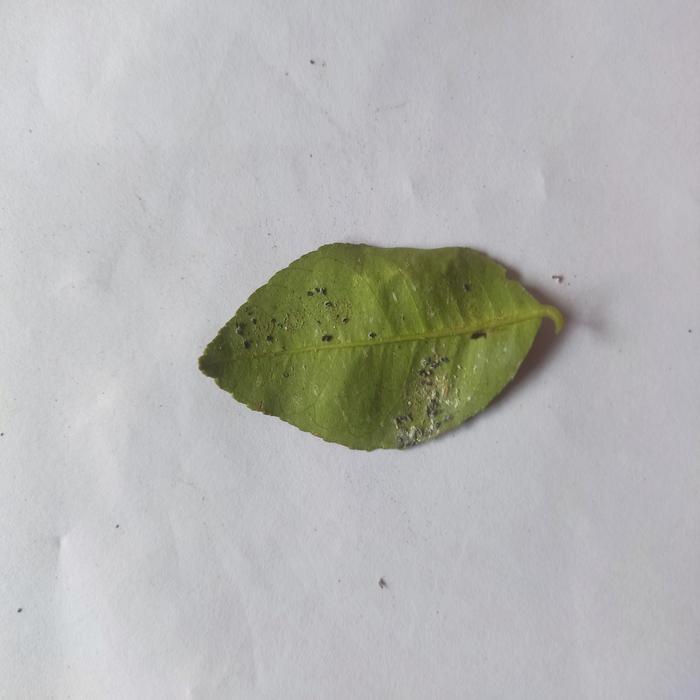
Crop: Lemon
Leaf condition: Sooty_Mold